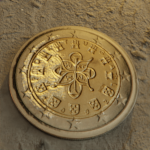
Coin value: 2euro
Country: pt
Edition: standard